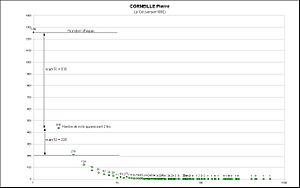
Courbe de fréquence de vocabulaire du Cid de Corneille (Pierre) - Auteur Paul FIEVRE
La littérométrie est une sous-discipline des études littéraires dans le cadre des Humanités numériques, proposée par Paul Fièvre et illustrée par l'ouvrage de Michel Bernard et Baptiste Bohet. Elle a pour finalité de définir les méthodes et outils de mesure des textes littéraires, des conditions de production et de réception. Elle identifie et qualifie les instruments permettant d'explorer un texte ou un corpus, étudier une hypothèse, vérifier un savoir confirmé. Pour ce qui concerne l'analyse des textes, elle reprend les bases de la lexicométrie ou de la logométrie. L'analyse des données, la statistique générale ou l'analyse des données textuelles constituent le cœur technique de cette discipline. La littérométrie en soi n'explique rien mais se propose de valider sans contestation des hypothèses et d'échapper à l'arbitraire de l'interprétation essayiste.